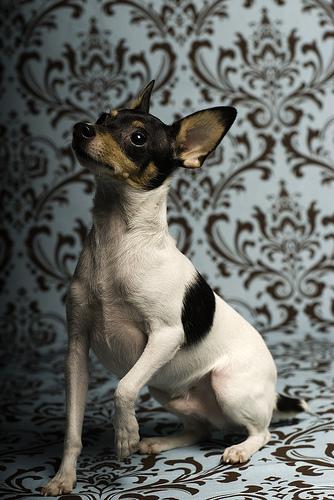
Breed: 237-n000095-toy_terrier